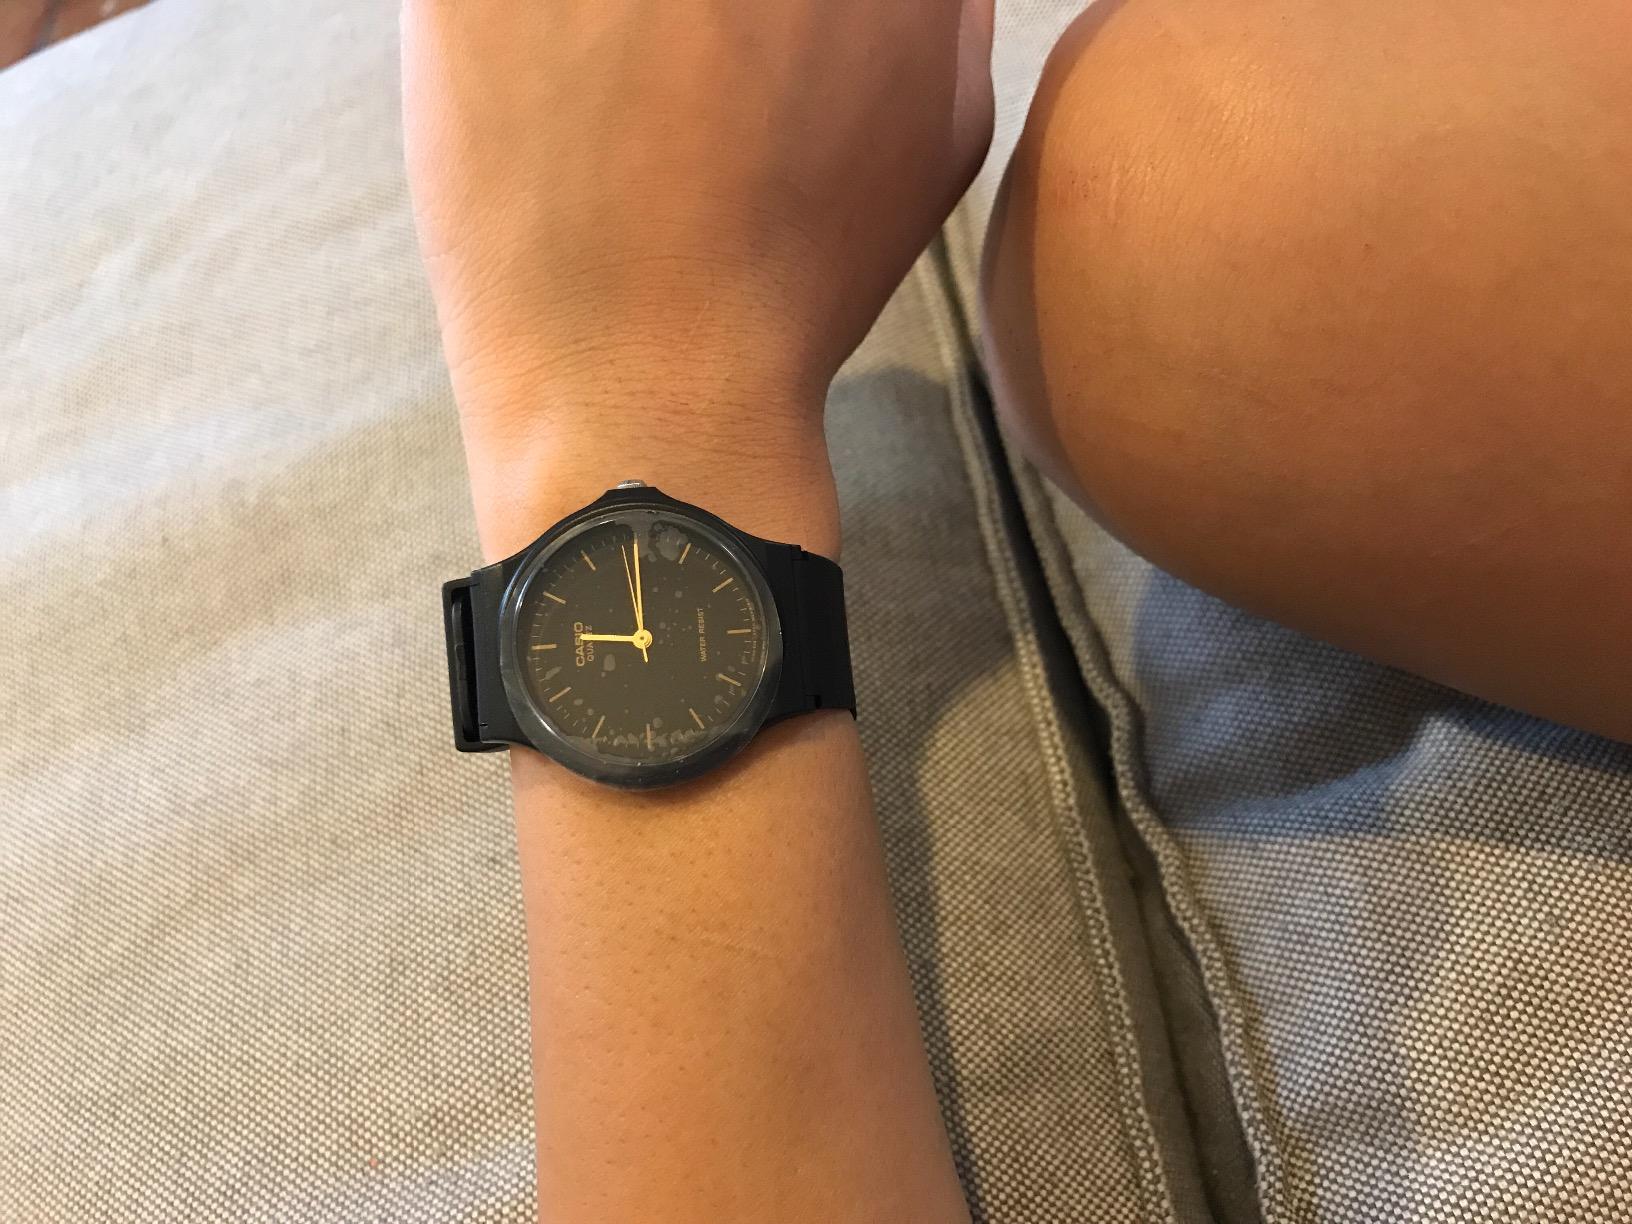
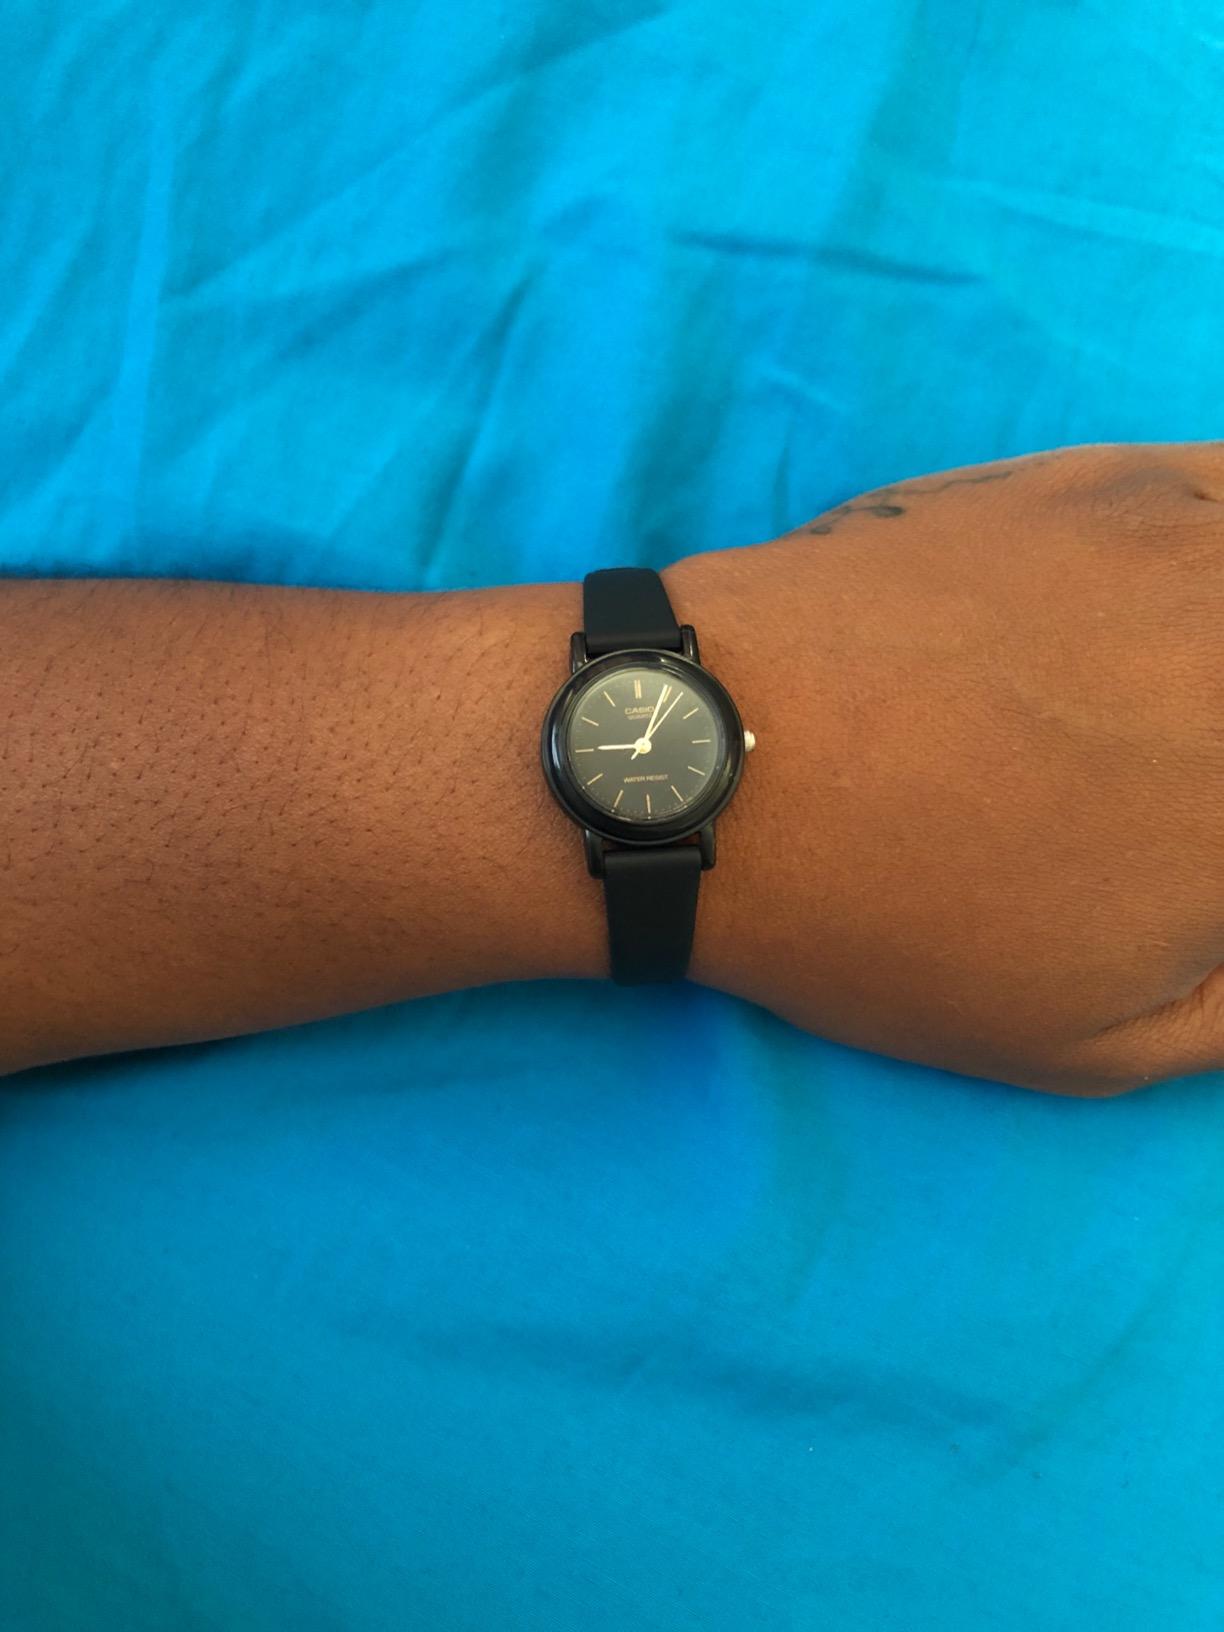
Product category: accessories_watch
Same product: no